The Family of Man

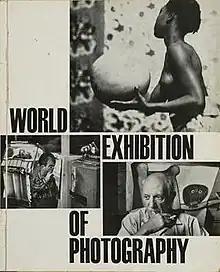
Catalogue of the 1965 Weltausstellung der Fotographie (World Exhibition of Photography)

Following "The Family of Man" by 10 years, the 1965 "Weltausstellung der Fotografie" (World Exhibition of Photography) was based on an idea by Karl Pawek and, supported by the German magazine he edited, "Stern", toured the world. It presented 555 photographs by 264 authors from 30 countries, outweighing the numbers in Steichen's exhibition. In the preface to the catalogue entitled "Die humane Kamera" ('The human Camera'), Heinrich Boll wrote: "There are moments in which the meaning of a landscape and its breath become felt in a photograph. The portrayed person becomes familiar or a historical moment happens in front of the lens; a child in uniform, women who search the battlefield for their dead. They are moments in which crying is more than private as it becomes the crying of mankind. Secrets are not revealed, the secret about human existence becomes visible."